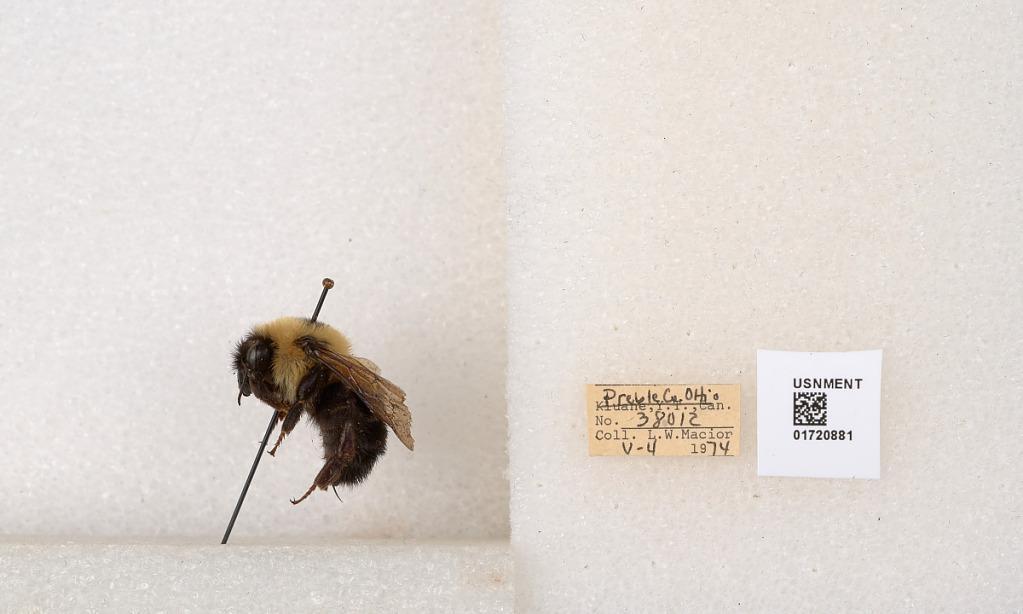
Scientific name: Bombus bimaculatus Cresson
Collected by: L. Macior
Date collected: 1974-5-4
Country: United States
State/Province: Ohio
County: Preble
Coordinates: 39.7416, -84.648